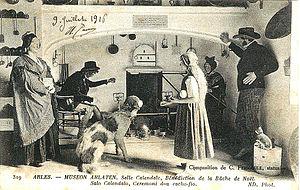
Cacho-fio 1916 Scène du Museon Arlaten à Arles
En Provence, le gros souper est le repas maigre traditionnellement pris en famille le 24 décembre, avant la messe de minuit.
Le cacho fiò ou cacho-fue est une ancienne cérémonie liée à Noël et au solstice d'hiver durant laquelle l'on met une grosse bûche d'arbre fruitier au feu. Liée au paganisme, elle avait été christianisée puisqu'elle s'accompagnait d'une bénédiction, durant le transport de la bûche vers le foyer. Typiquement provençal, ce rite du cacho fiò, selon Frédéric Mistral, signifiait « mettre au feu ».